ABEC scale

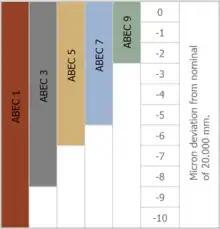
Illustration of bearing tolerances (in micrometers) for a bearing with a 20 mm inner diameter

For illustration, the figure shows the differences in tolerance per ABEC class in micrometers (μm) for a 20 mm inner diameter bearing. A 20 mm ABEC 7 bearing only has a 5 μm tolerance window, whereas an ABEC 1 has twice as wide a tolerance.